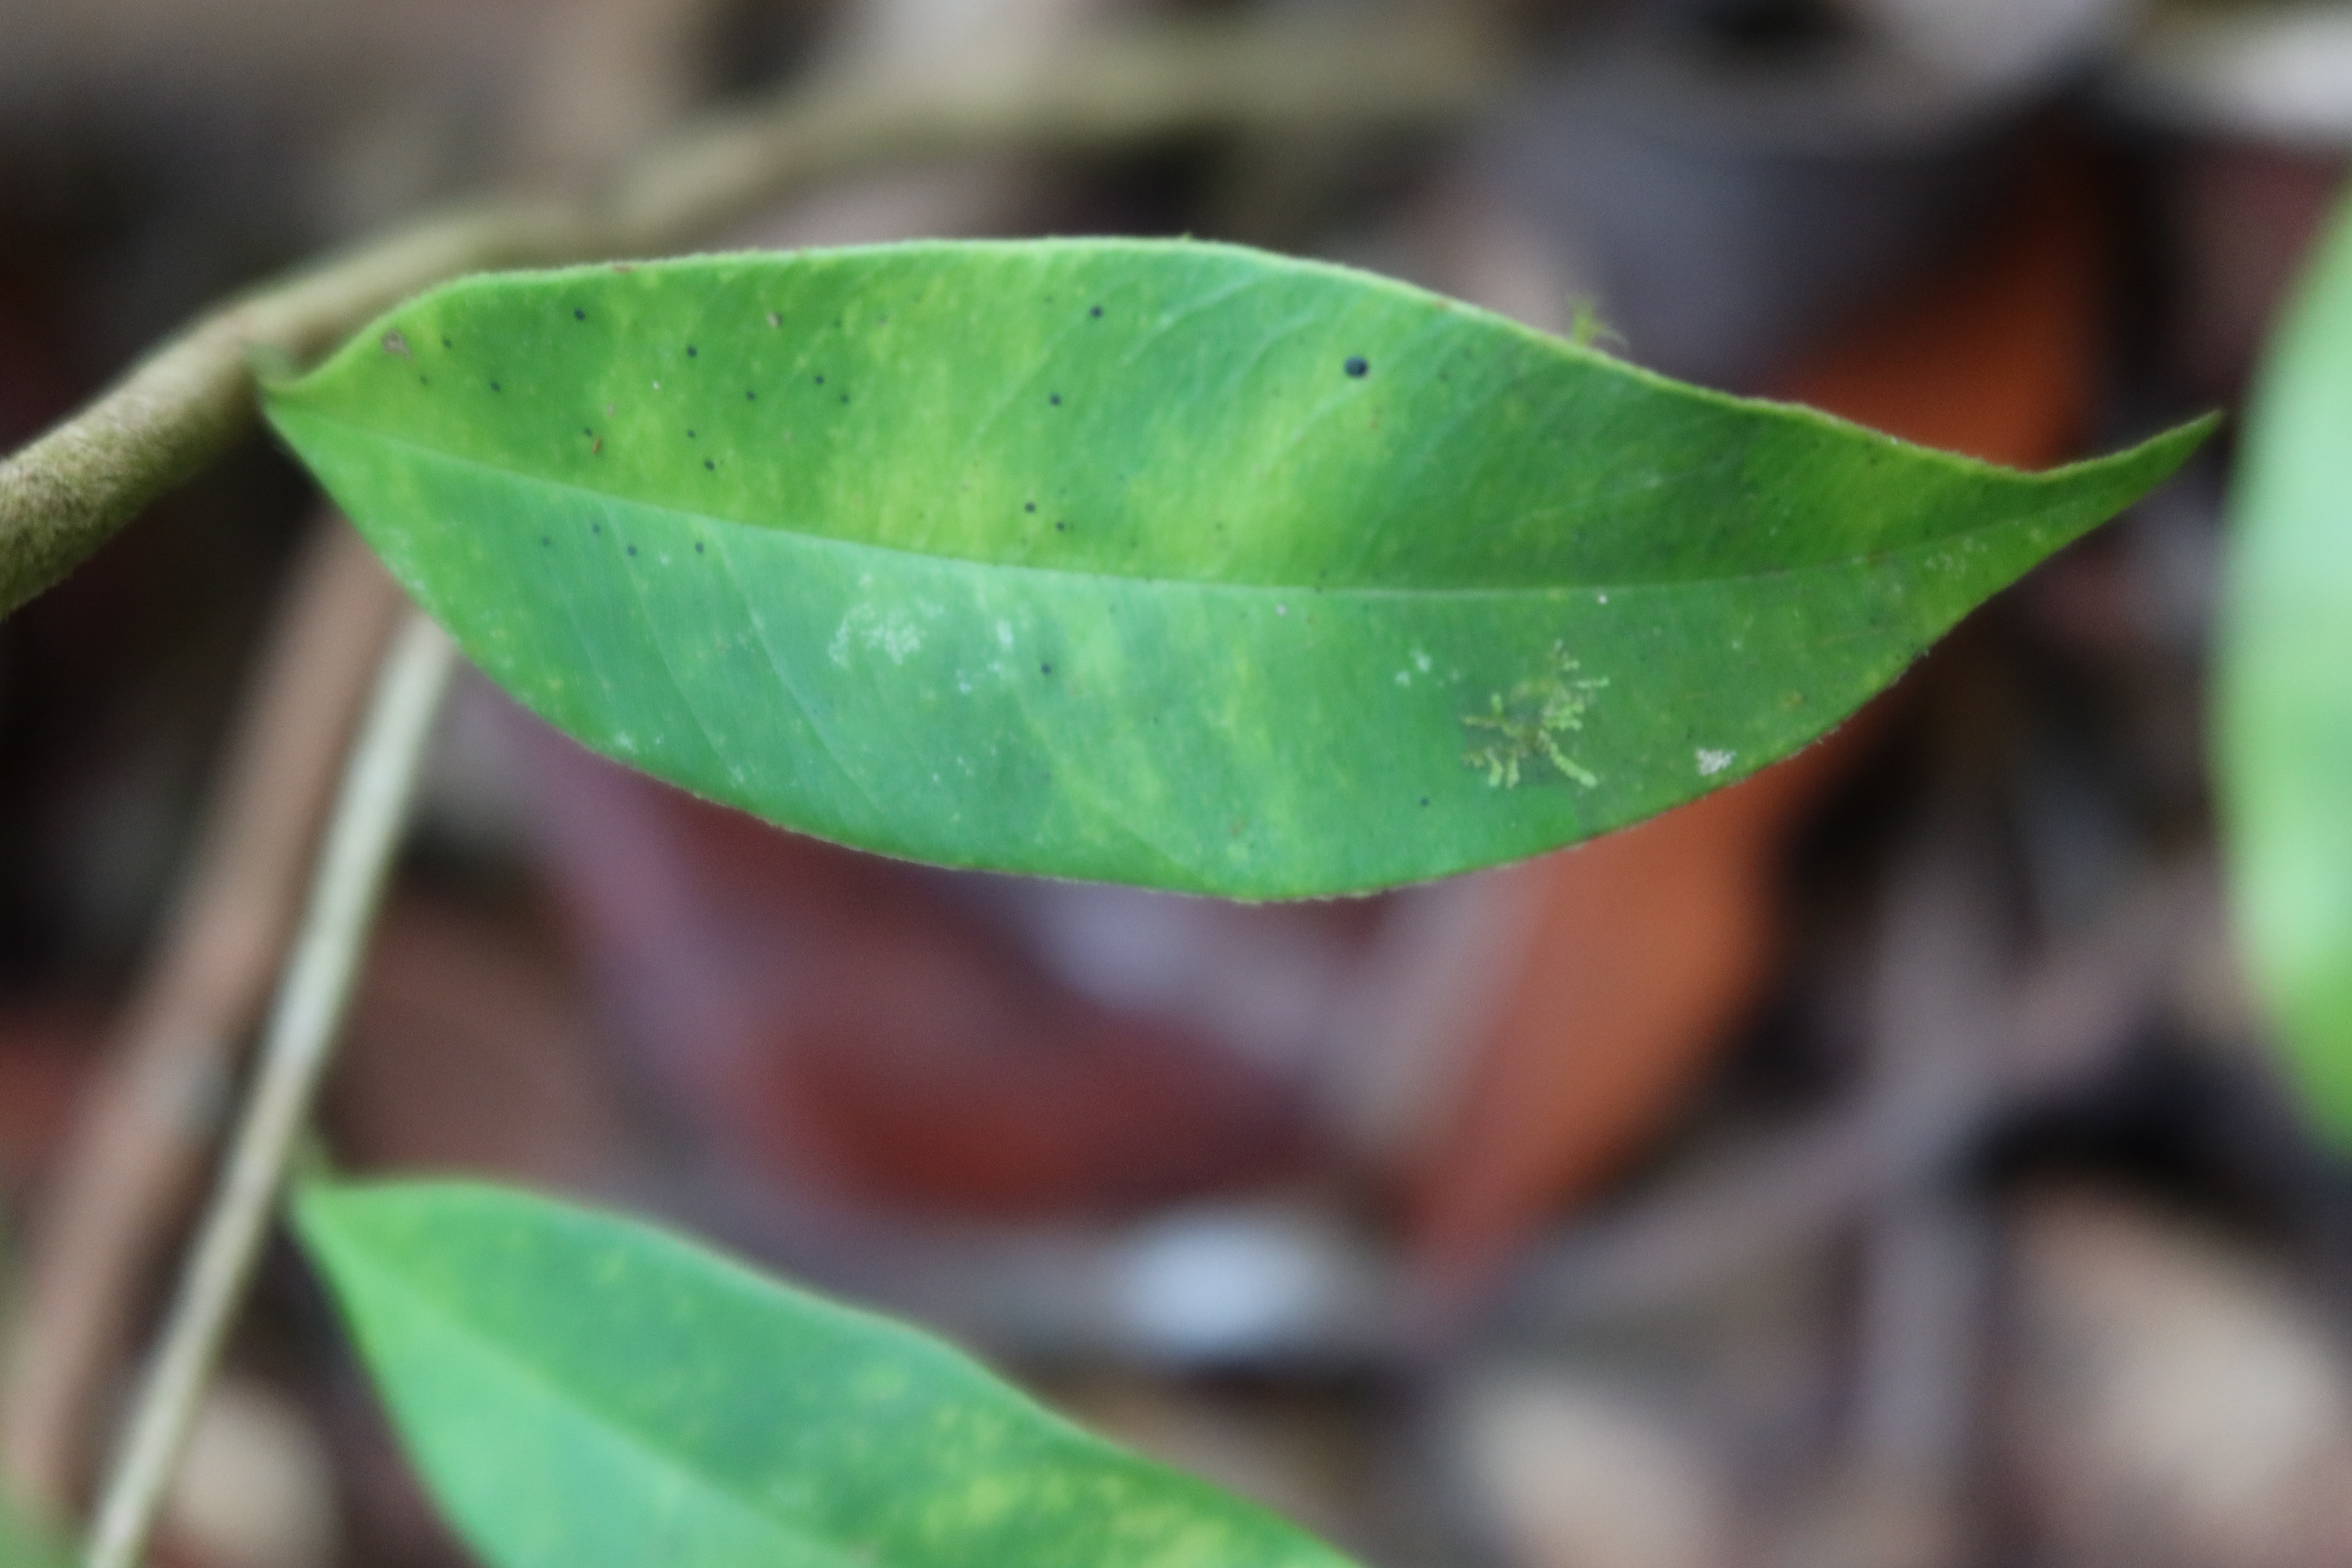
Label: Brown spots